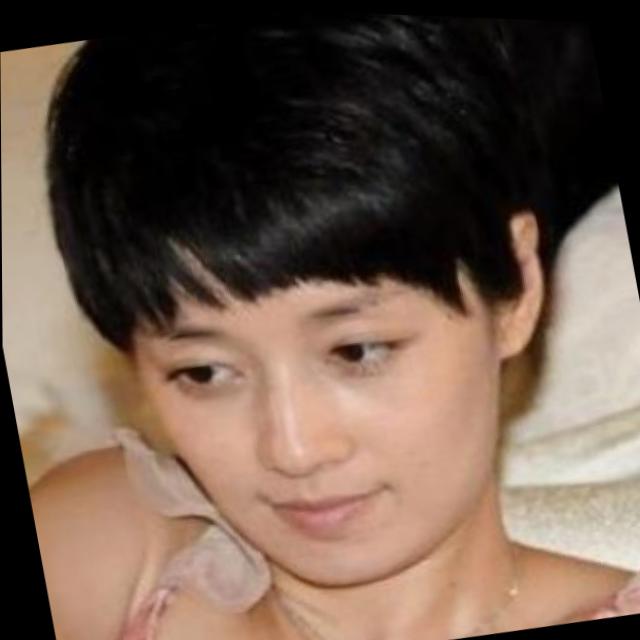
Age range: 21-44